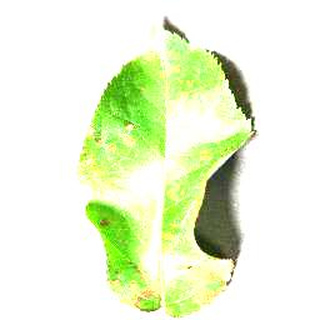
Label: apple_cedar_apple_rust